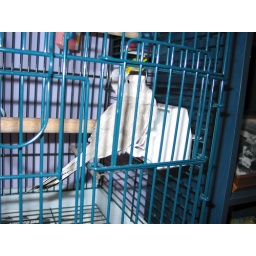
bird in a blue cage